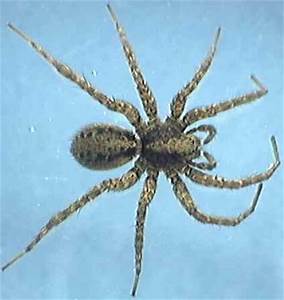
Label: spider